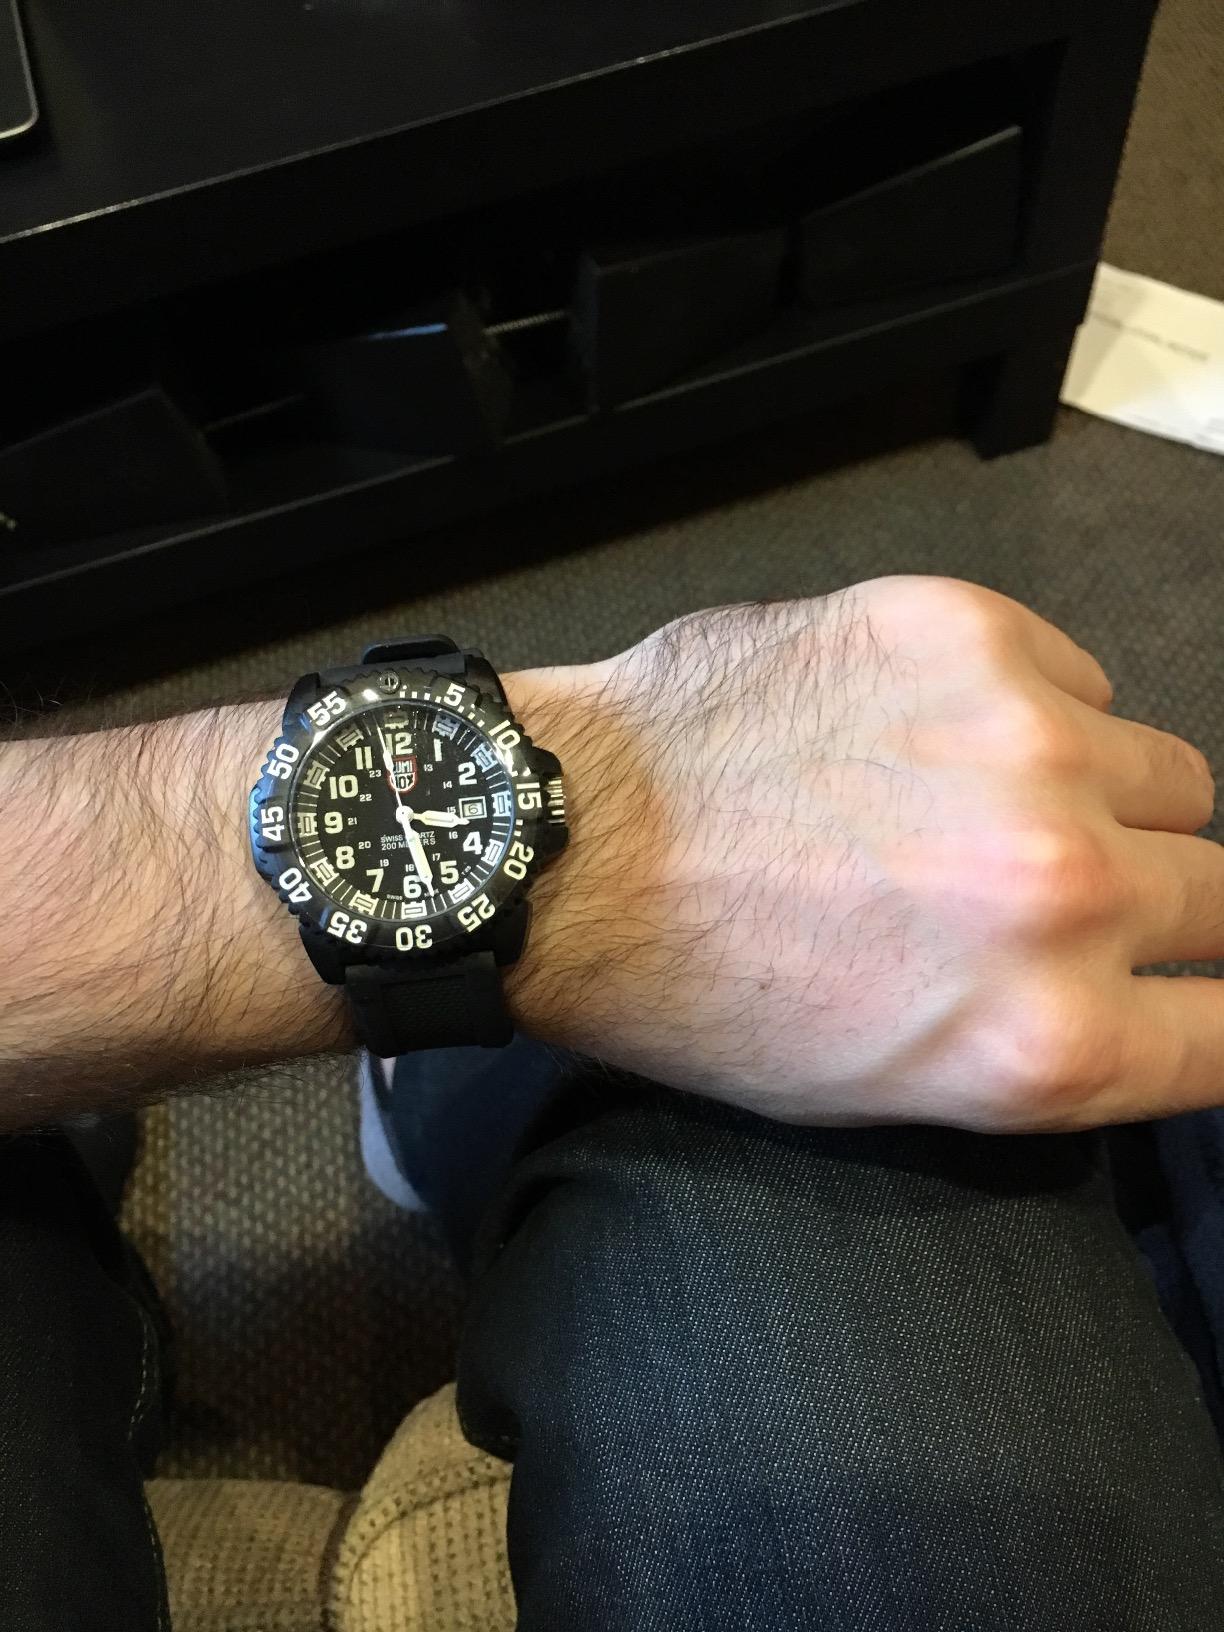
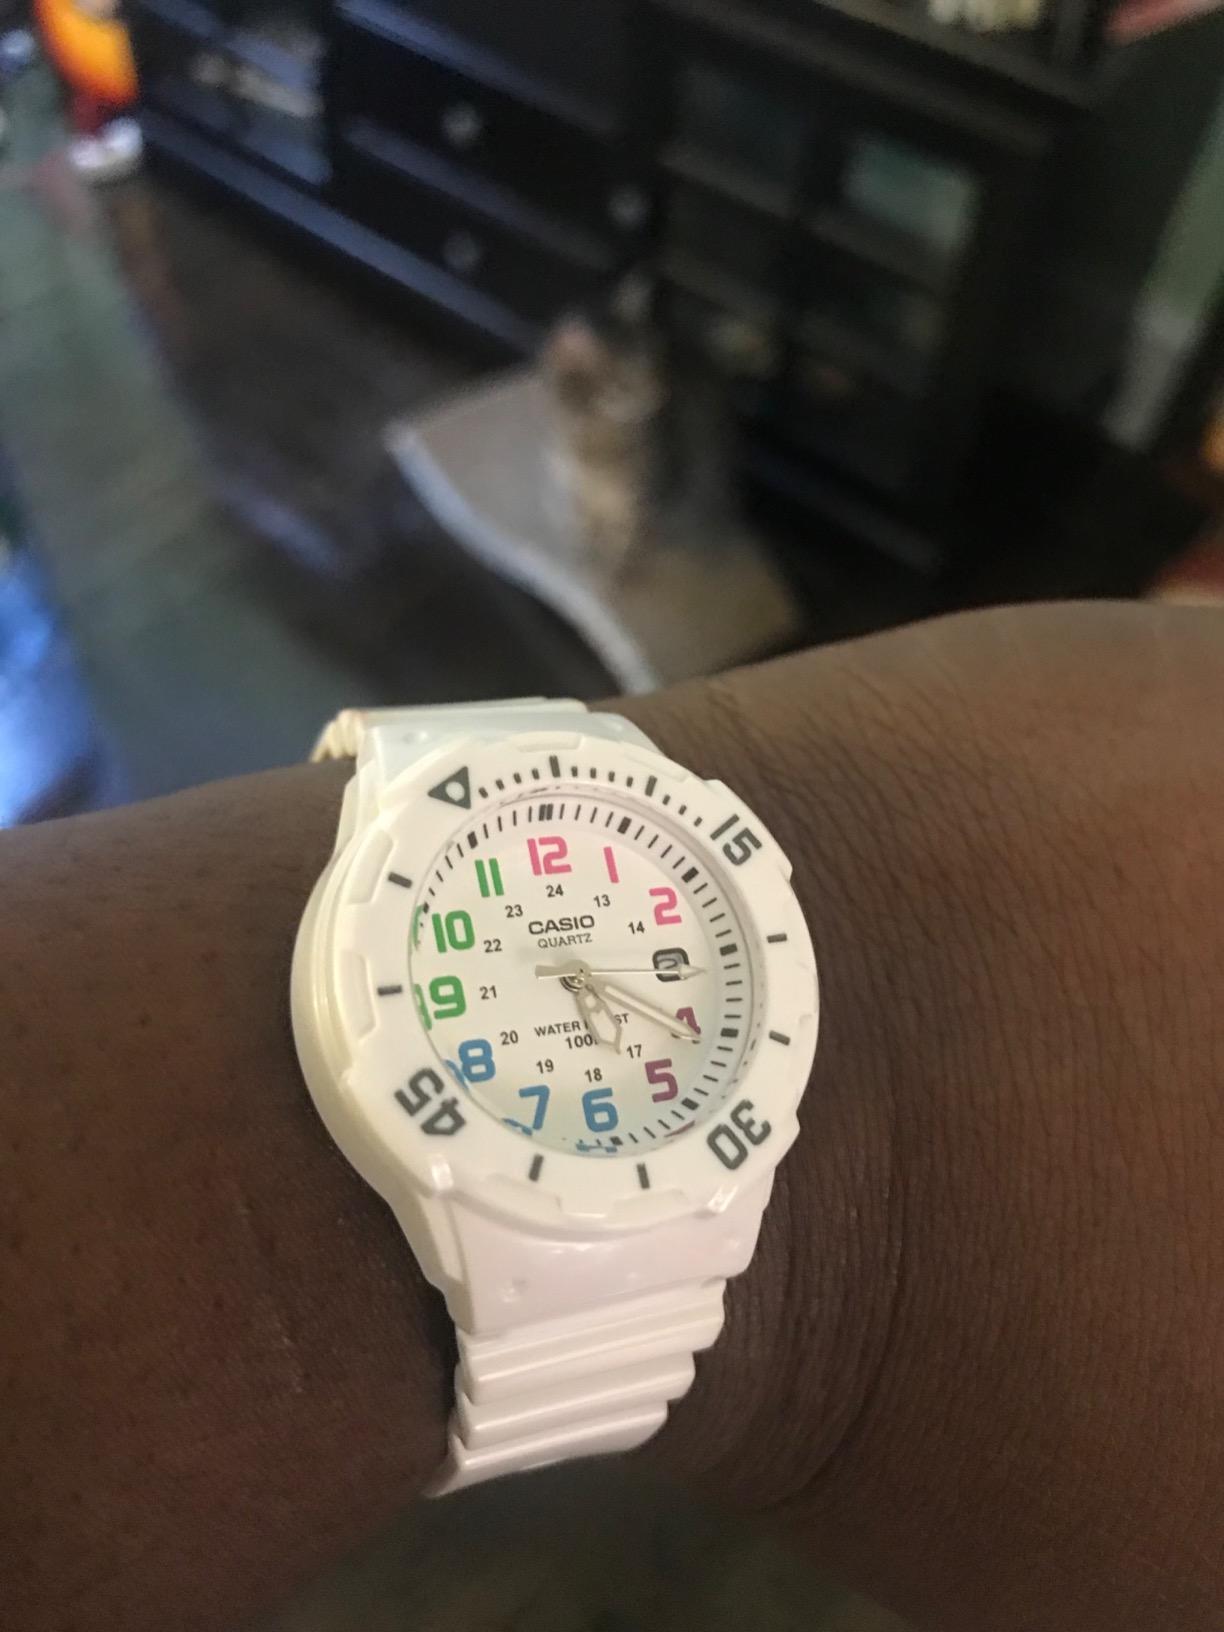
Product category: accessories_watch
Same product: no